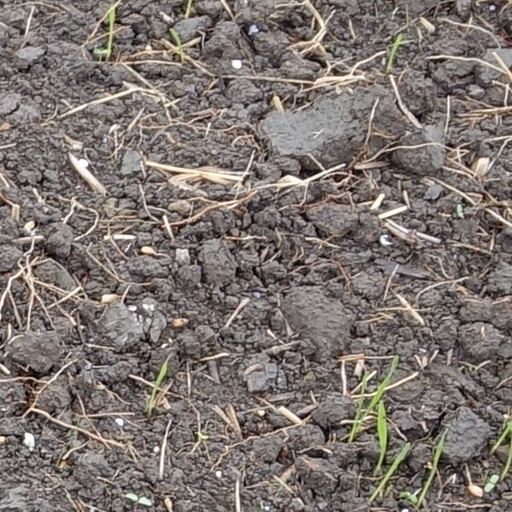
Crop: wheat